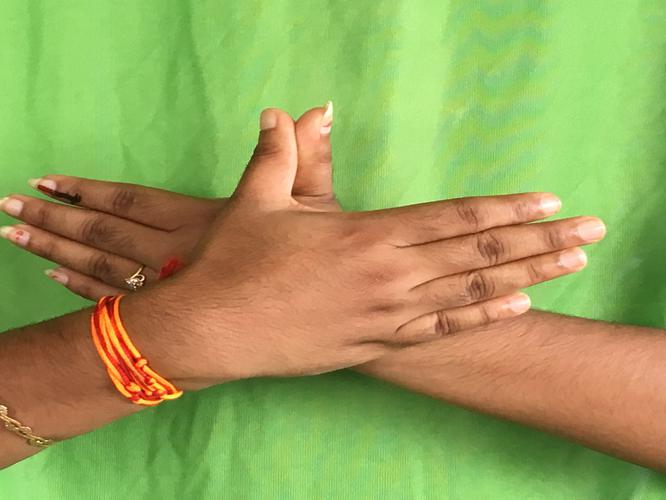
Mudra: Garuda
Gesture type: double_hand